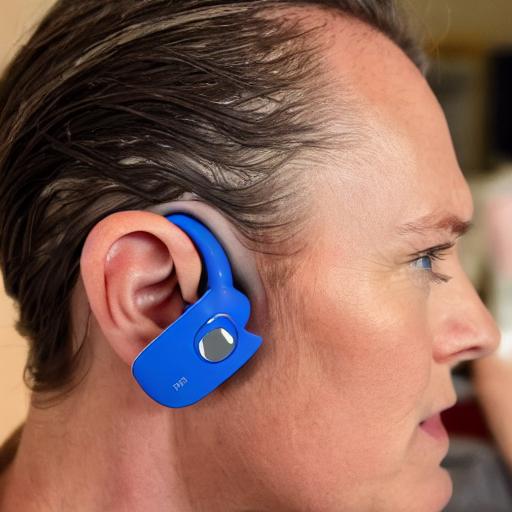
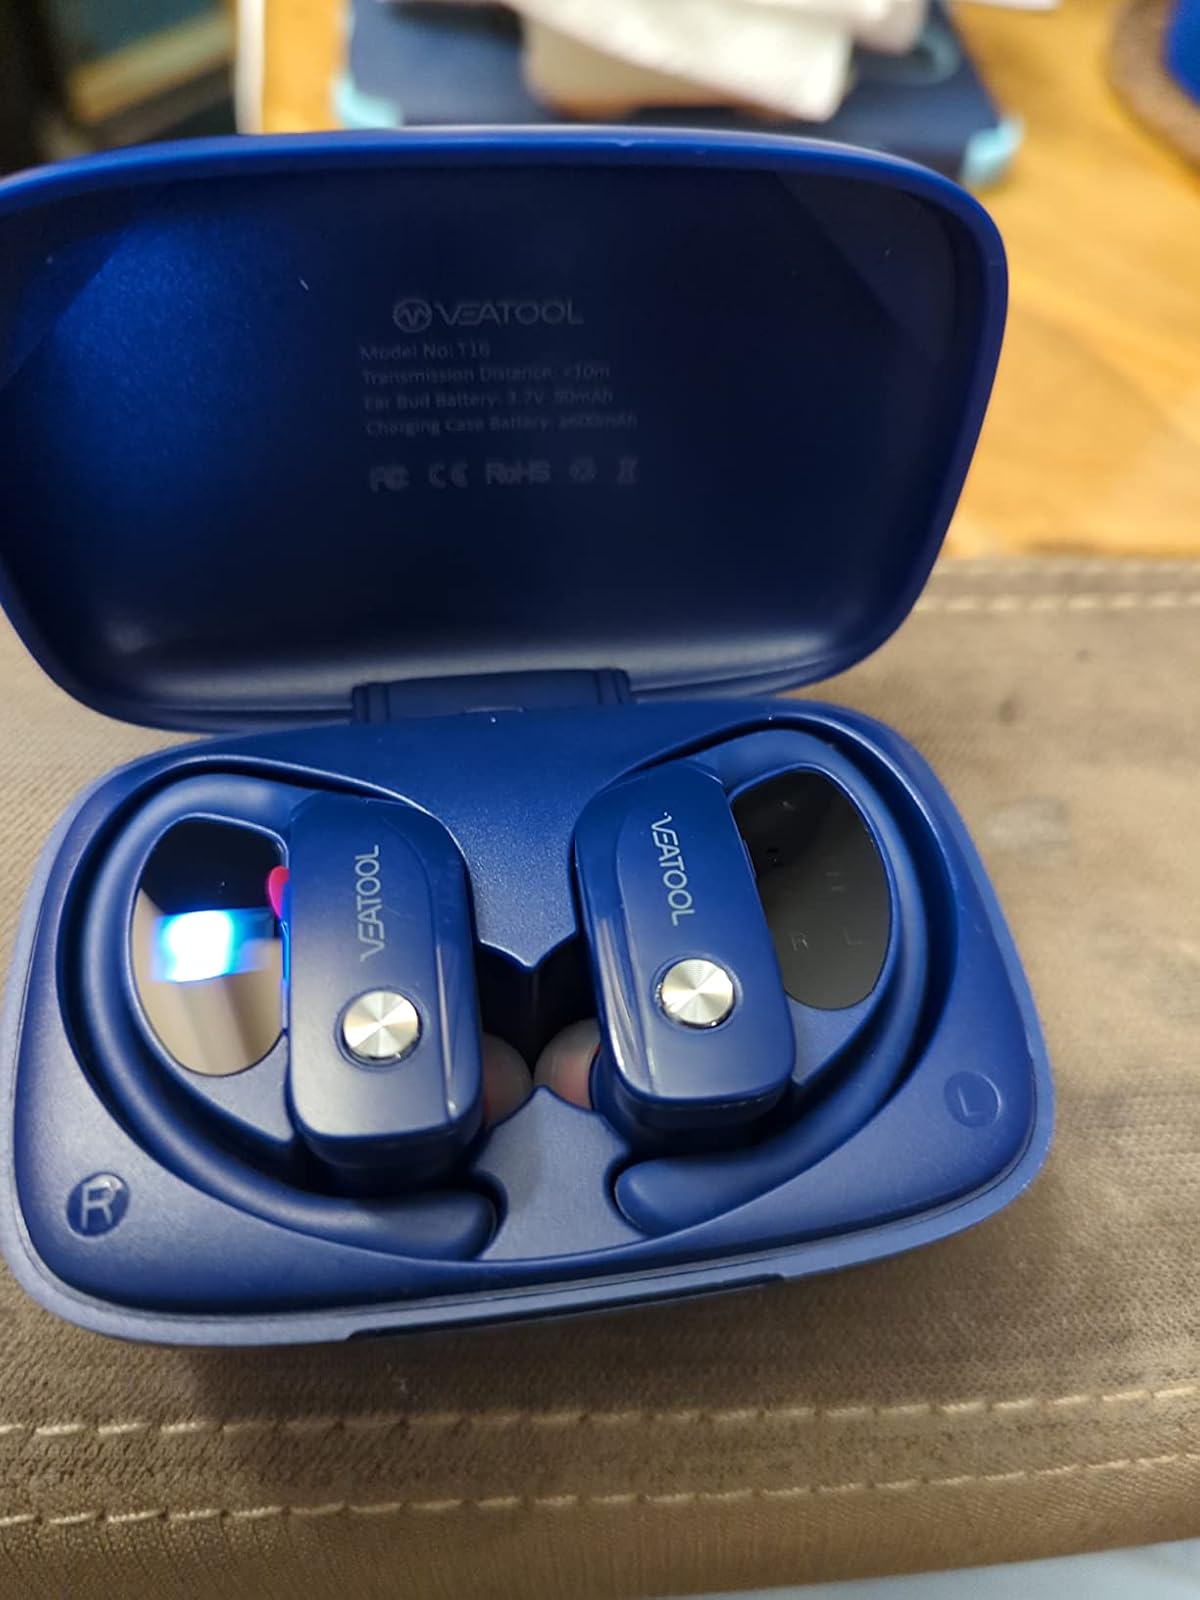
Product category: earbuds
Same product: no